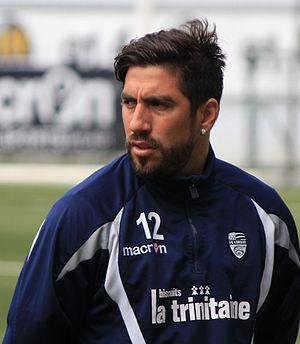
Lucas Mareque pendant un entrainement du FC Lorient le 24 mai 2013